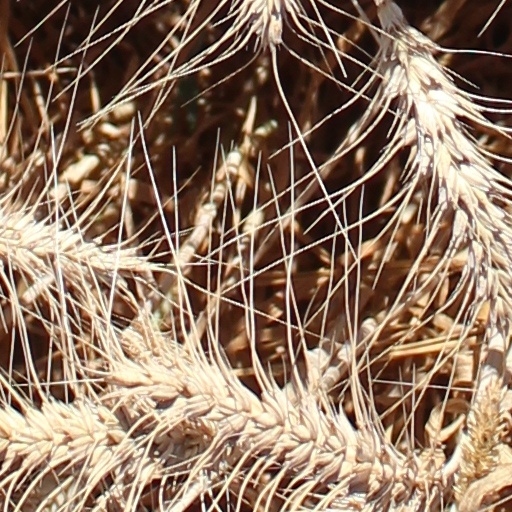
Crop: wheat